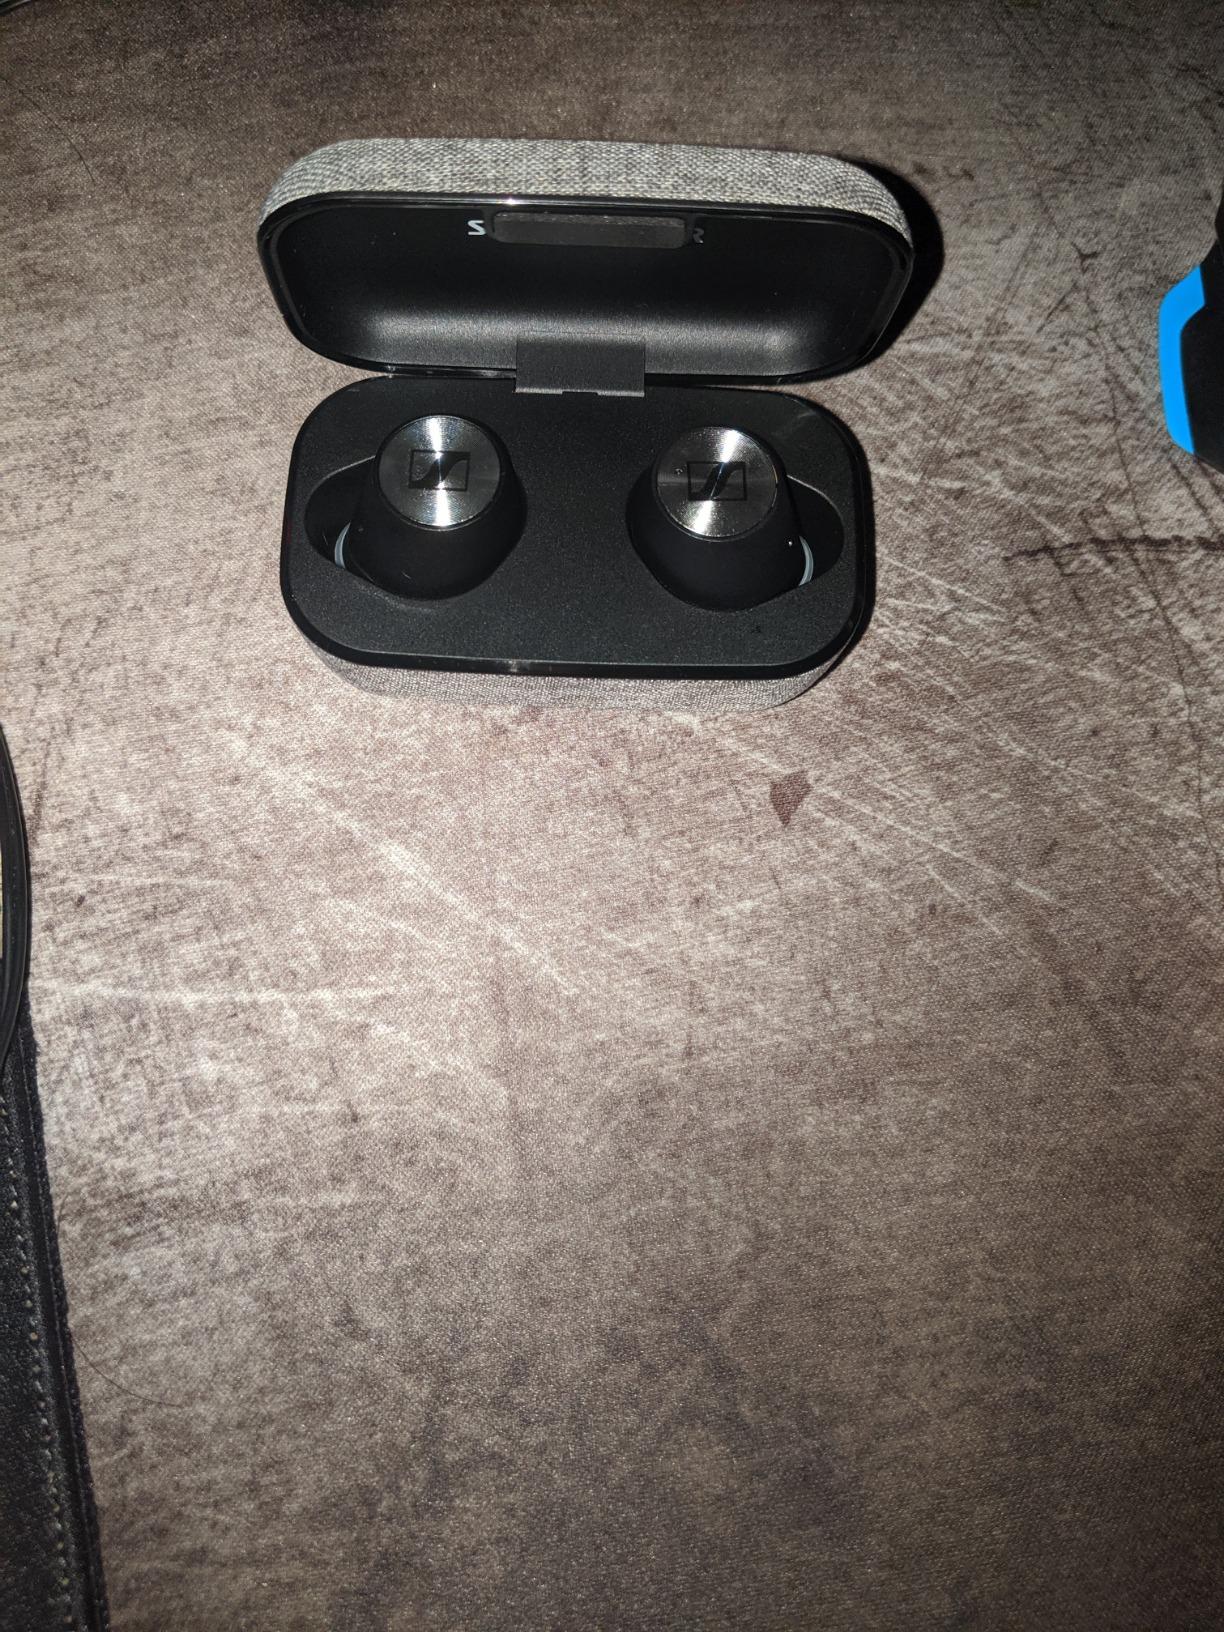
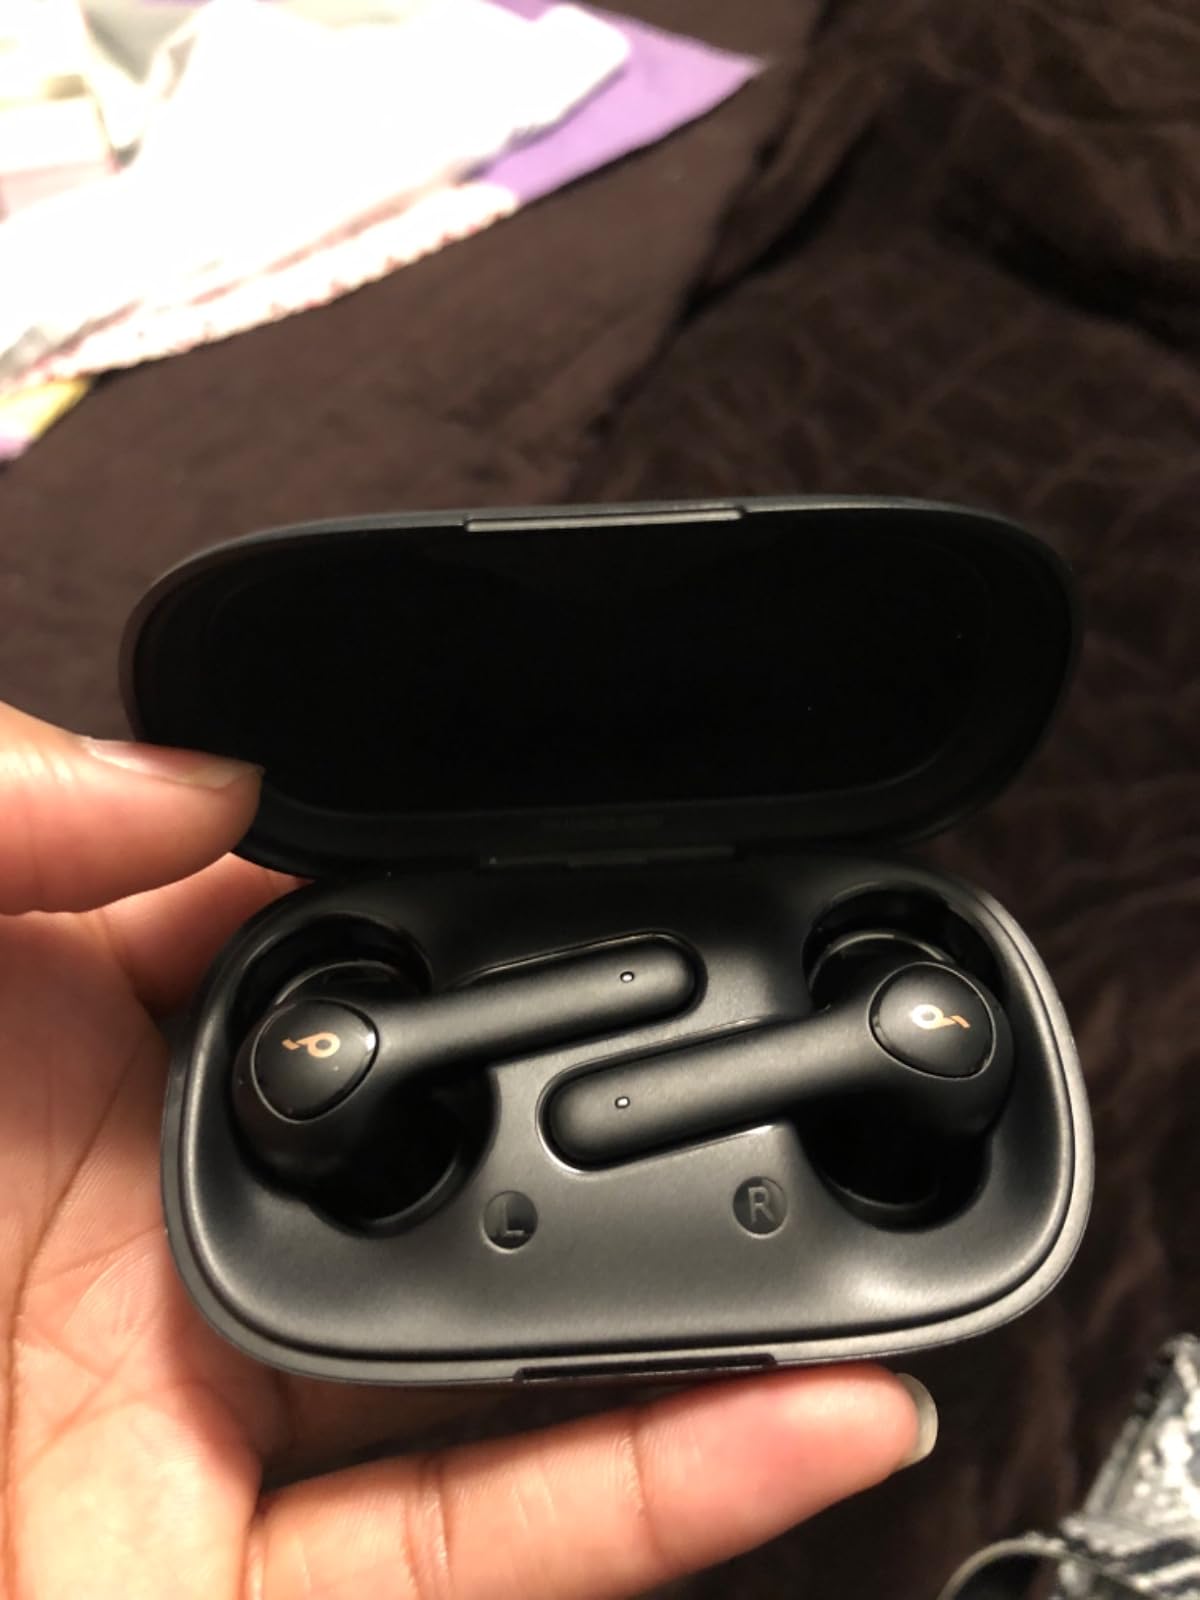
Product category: earbuds
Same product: no